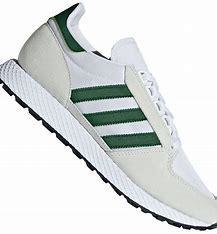
Brand: Adidas
Model: Forest Grove